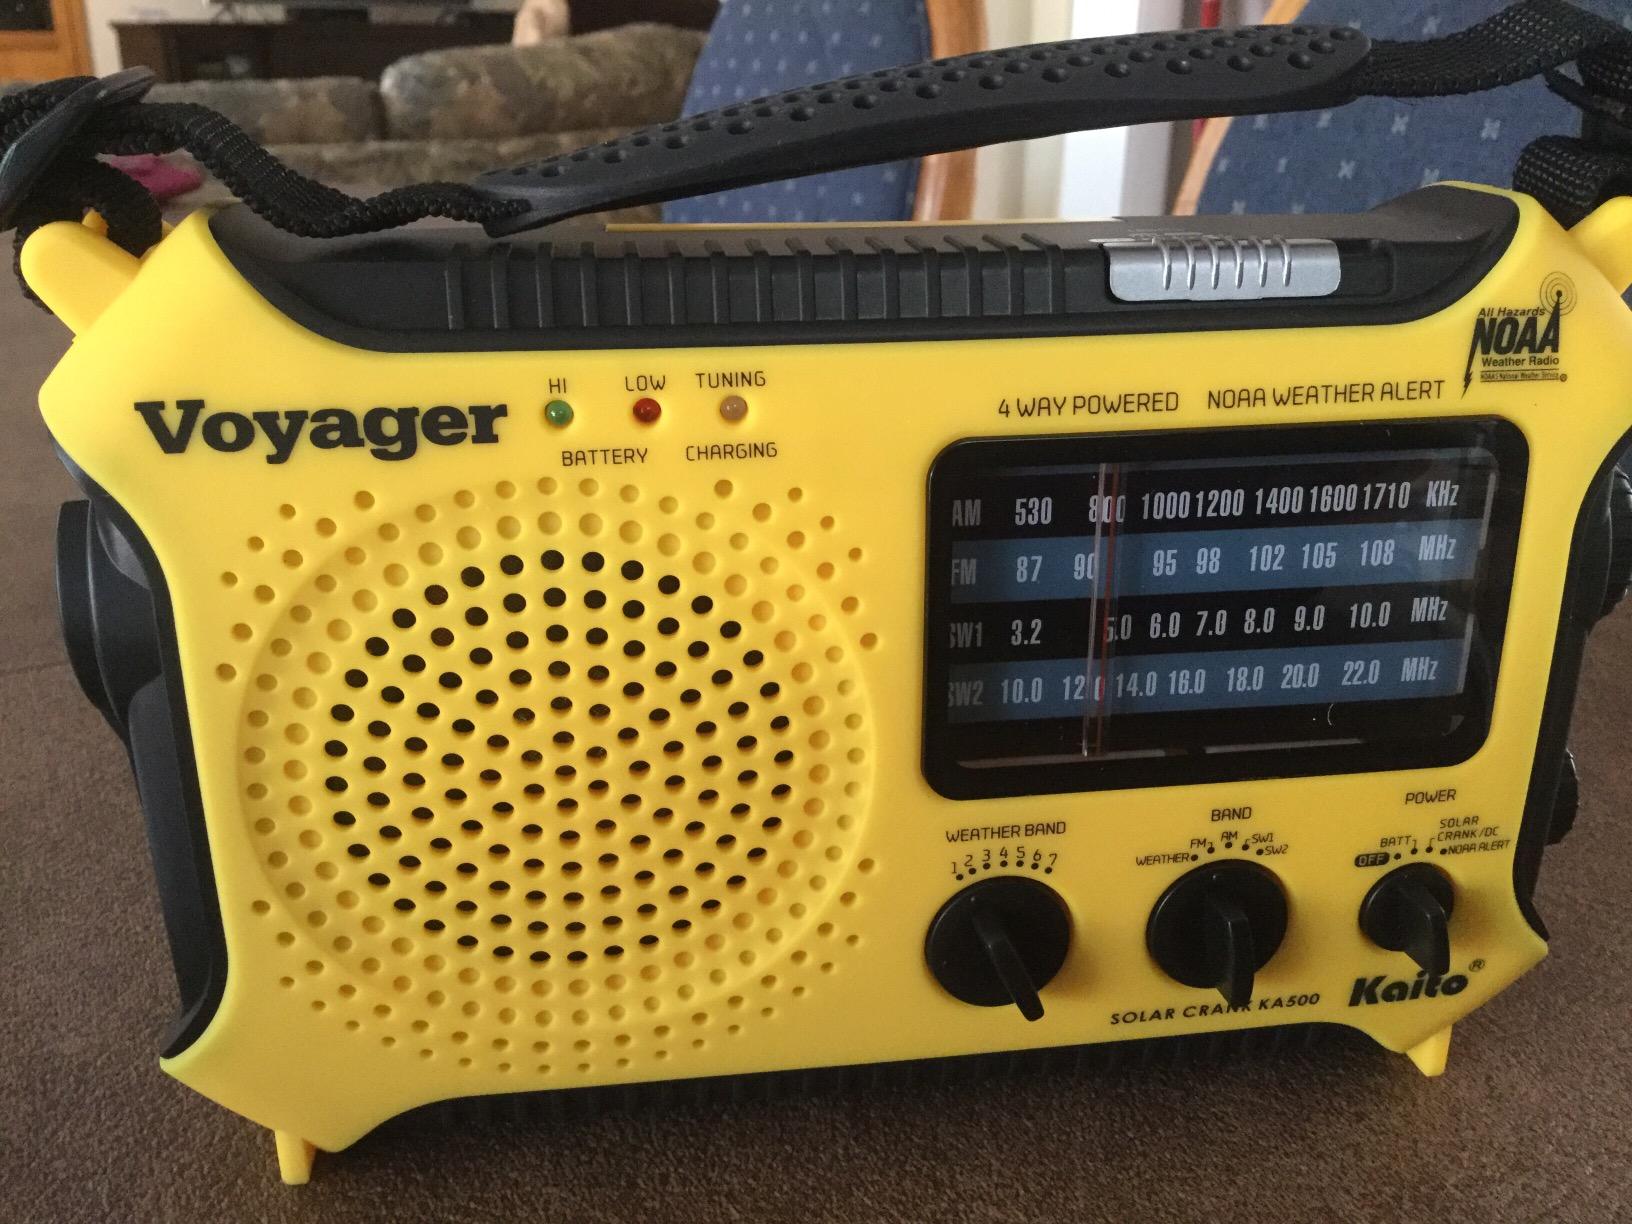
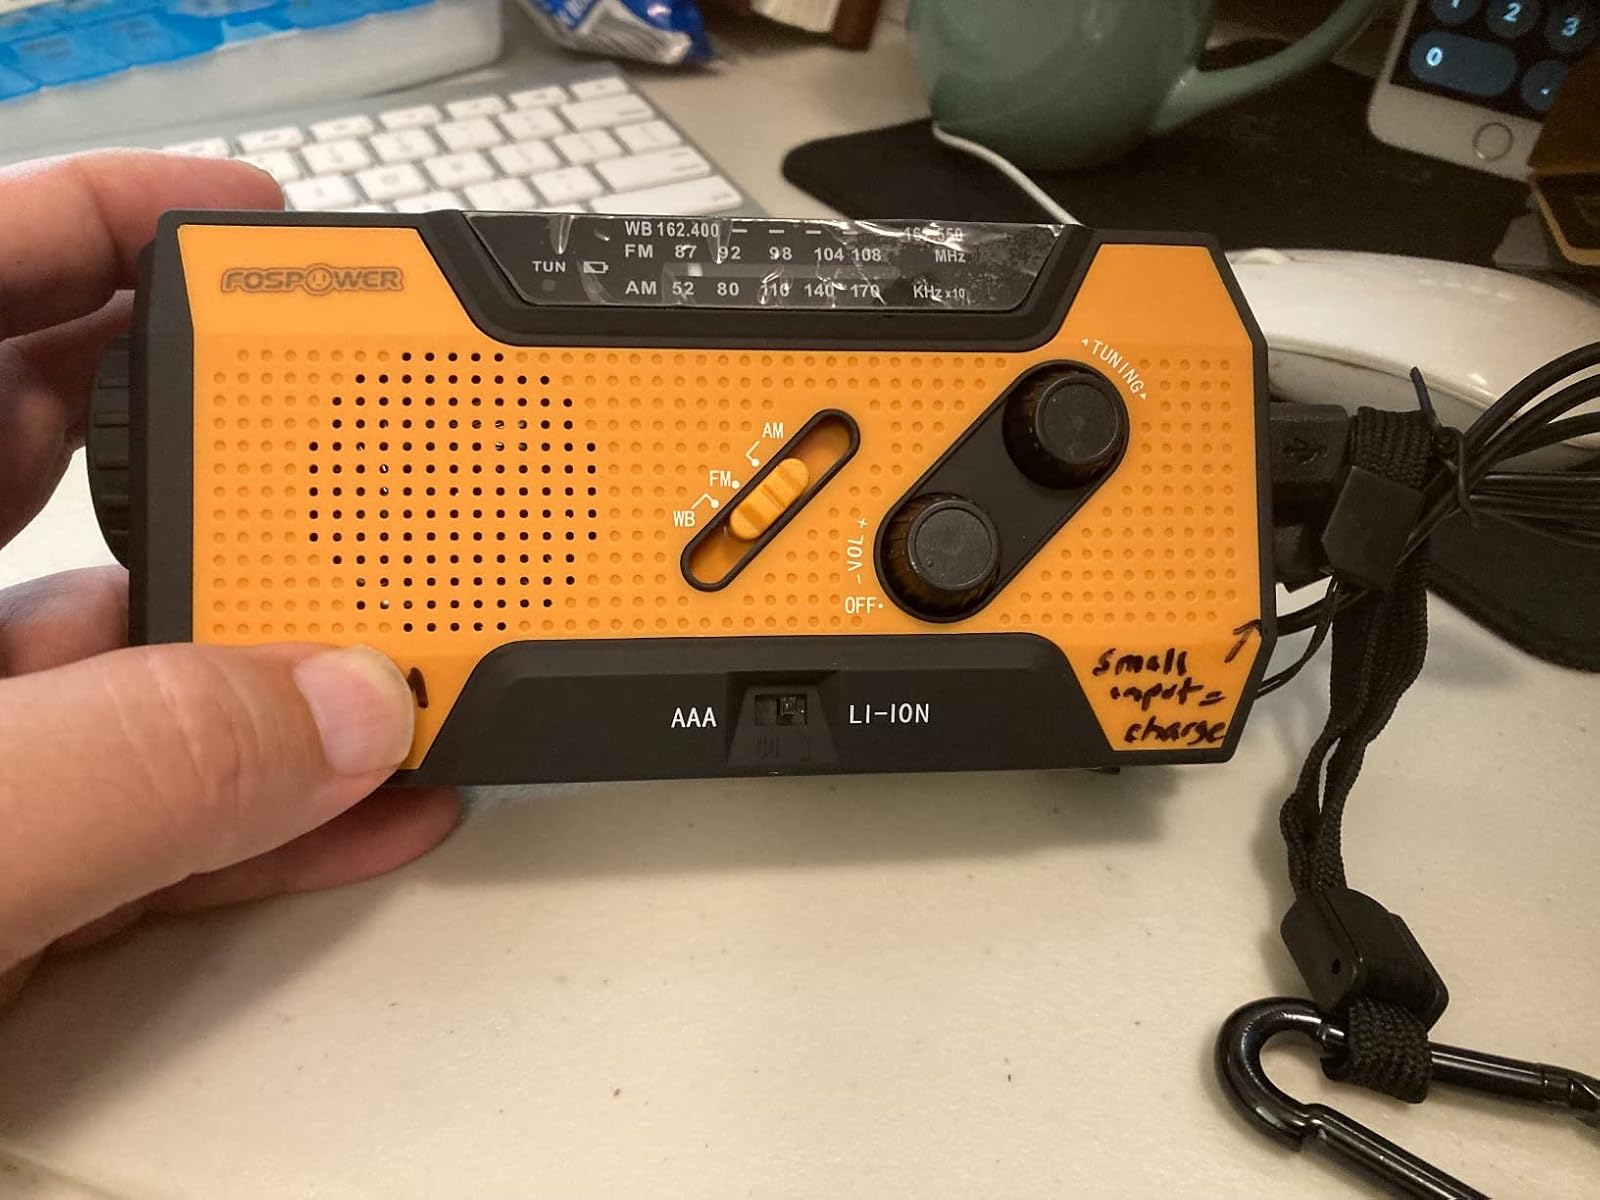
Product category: radio
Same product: no